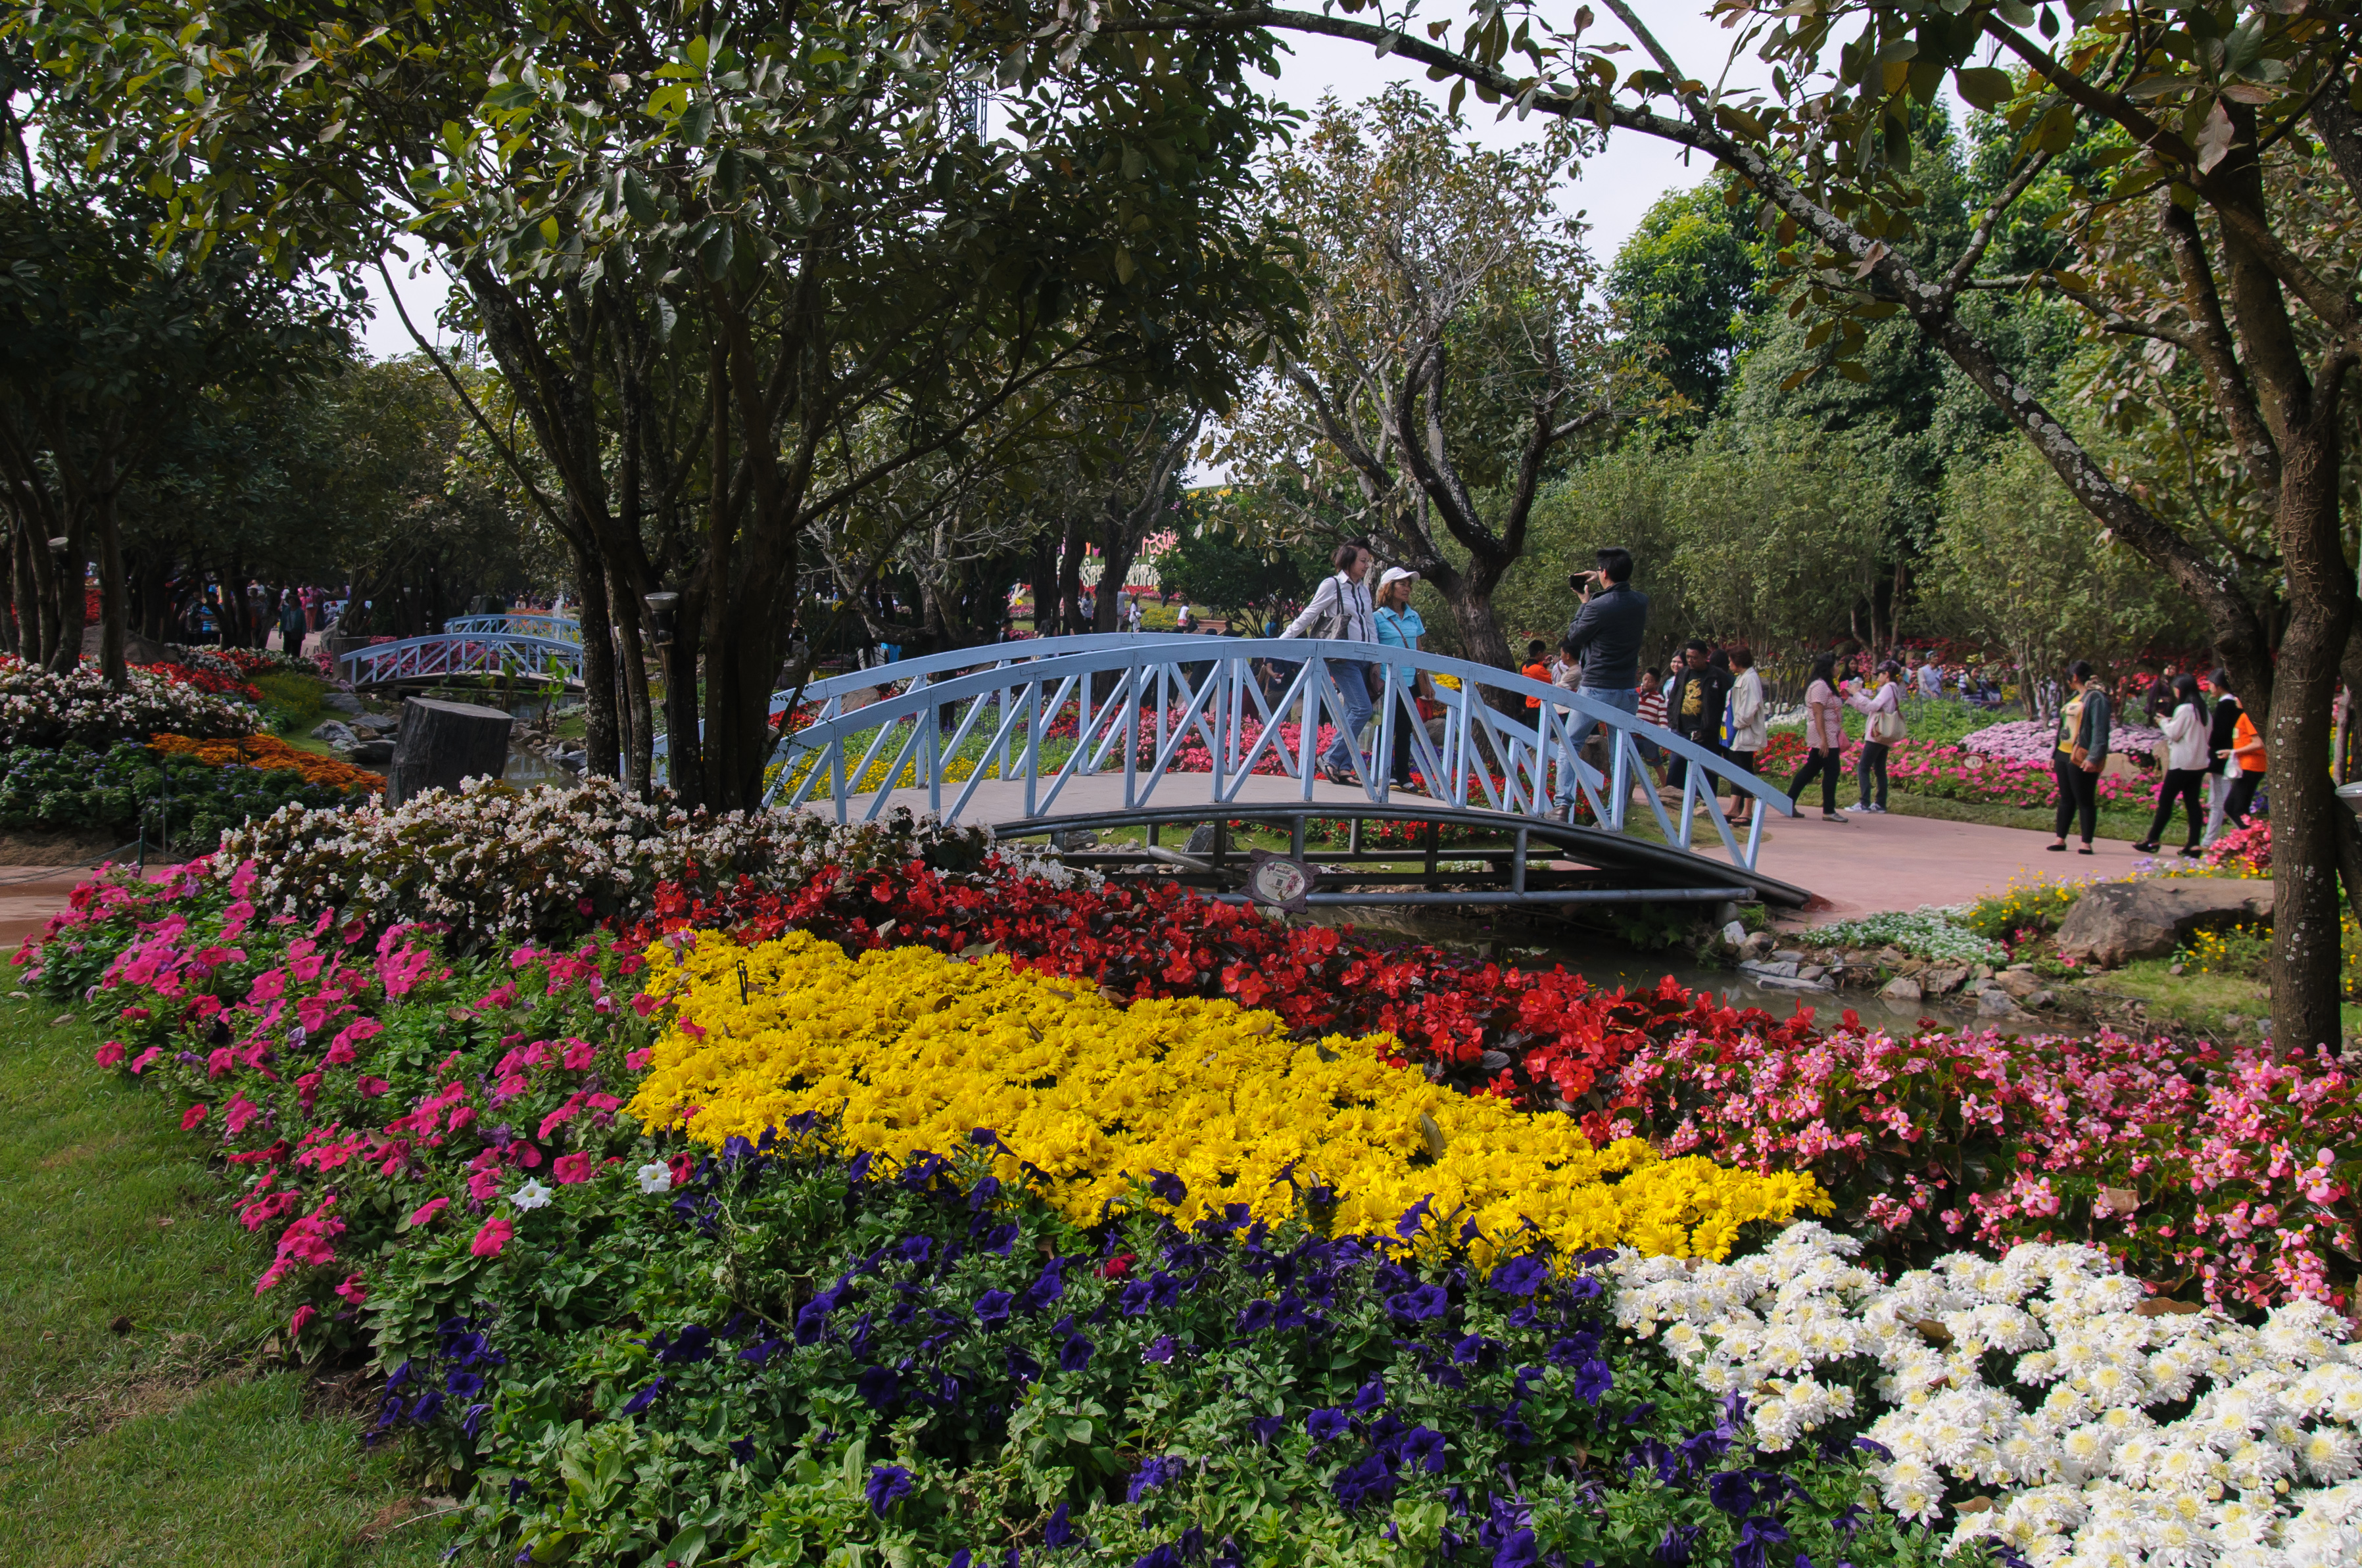
plant, flower, recreation, park, botany, nikon, garden, flora, thailand, botanical garden, yard, thailandia, chiangrai, mueangchiangrai, outdoor recreation